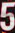
Number: 5